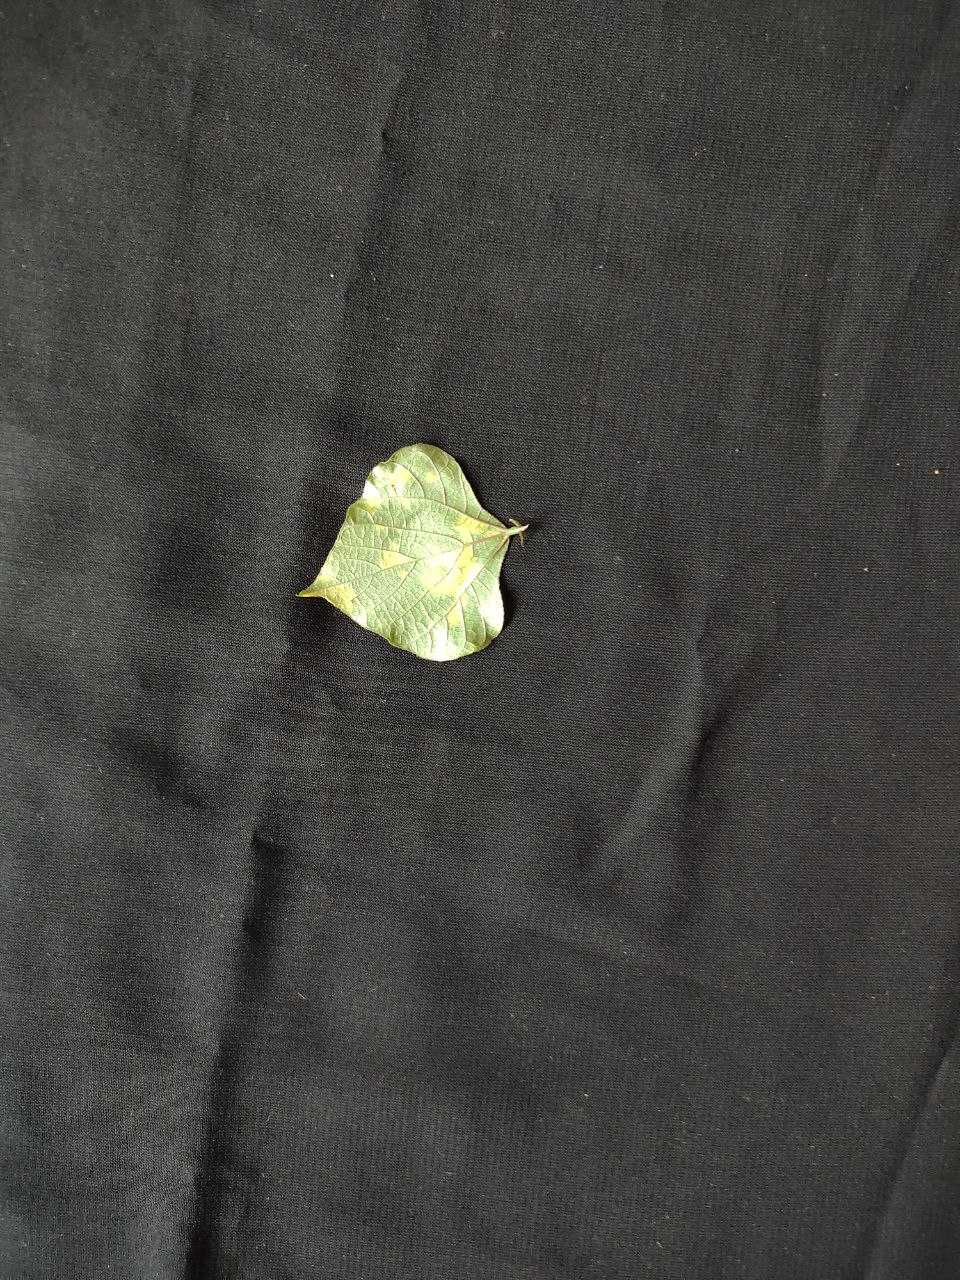
Crop: bean
Leaf condition: Mosaic Virus